Tournebu

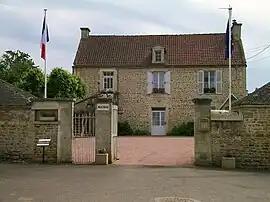
The town hall in Tournebu

Tournebu is a former commune in the Calvados department in the Normandy region in northwestern France. On 1 January 2019, it was merged into the new commune of Cesny-les-Sources.